Afar triple junction

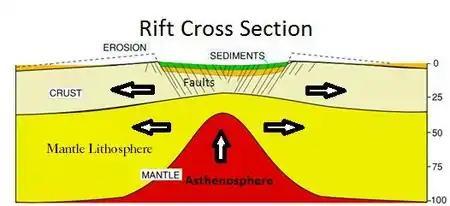
The internal dynamics of a rift system.

The Afar triple junction is a triple junction located along a divergent plate boundary dividing the Nubian, Somali, and Arabian plates. This area is considered a present-day example of continental rifting leading to seafloor spreading and producing an oceanic basin. Here, the Red Sea Rift meets the Aden Ridge and the East African Rift. The latter extends a total of from the Afar Triangle to Mozambique.